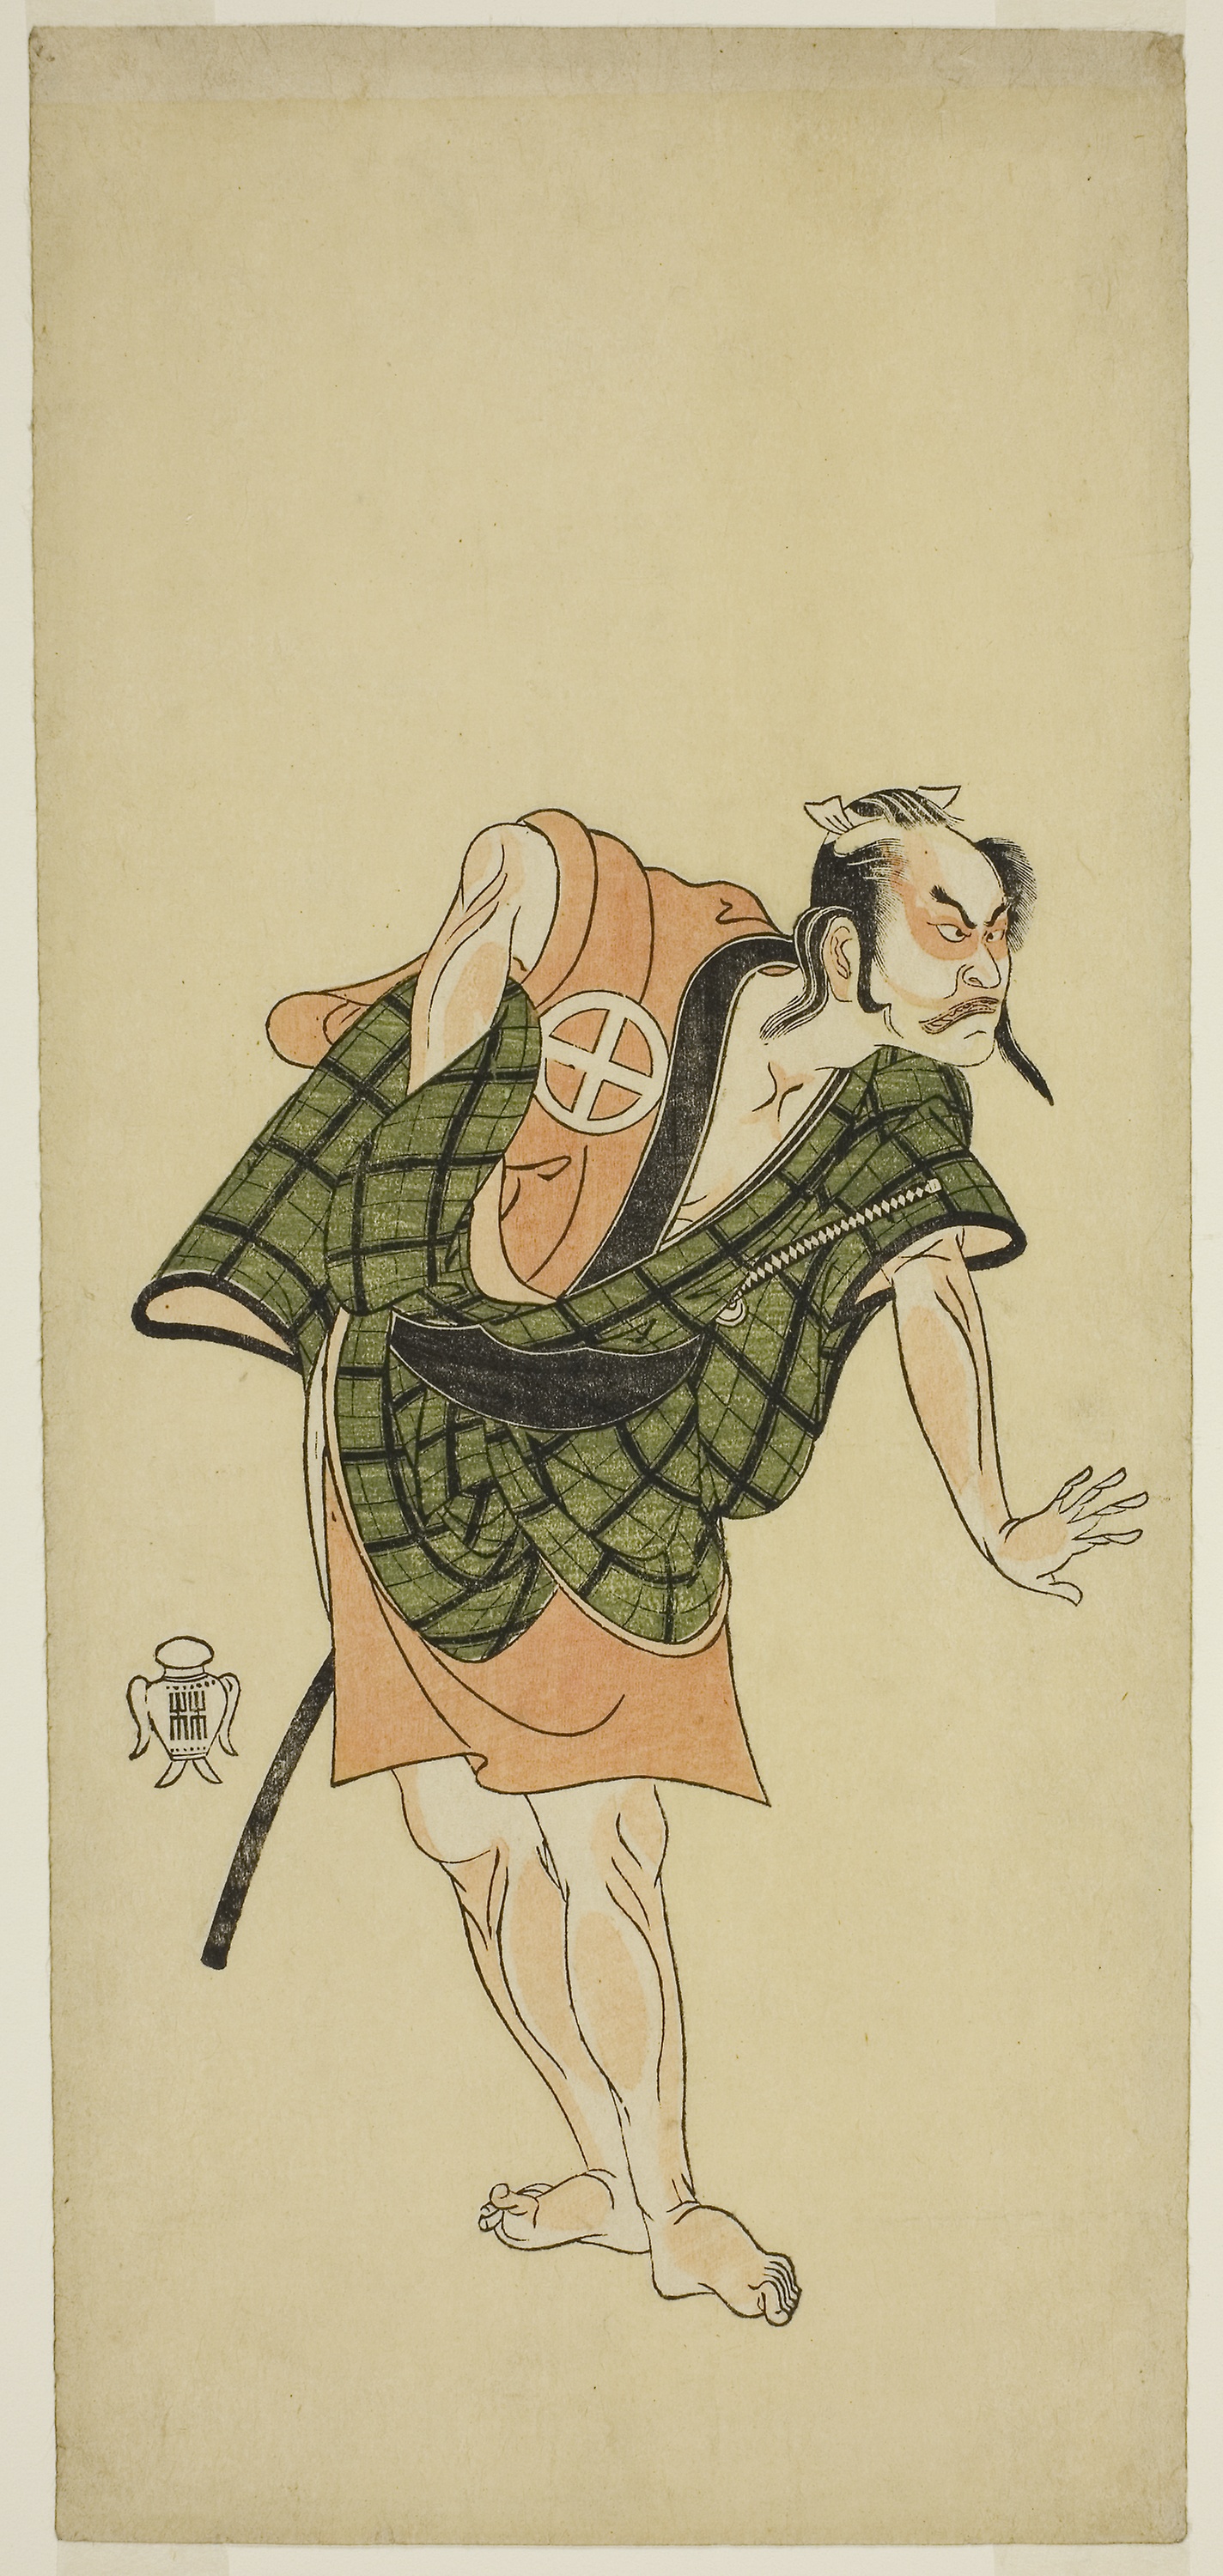
illustration, fashion illustration, drawing, art, costume design, sketch, artwork, fictional character, fashion design, painting, style